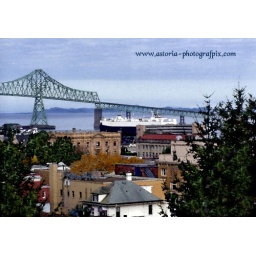
View from kitchen window in Astoria, Oregon